Berenberg Bank

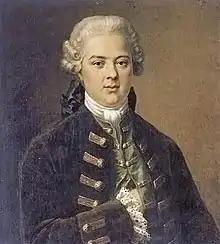
Johann Hinrich Gossler (1738–1790)

In 1768 Senator Paul Berenberg died childless, while his brother Johann Berenberg lost his only son in the same year. To ensure the continuation of the firm, Johann Berenberg took on his son-in-law Johann Hinrich Gossler (1738–90) as a new partner in 1769; he had married Berenberg's only daughter Elisabeth Berenberg (1749–1822) the previous year. The Gossler family is known since the 17th century, when Johann Hinrich Gossler's great-grandfather was a Hamburg burgher. Elisabeth Berenberg was the last member of the Hamburg Berenberg family, which became extinct in the male line upon her death in 1822. Johann Hinrich Gossler and Elisabeth Berenberg were the founders of the Berenberg-Gossler family, which rose to great prominence in Hamburg from the late 18th century. In the 19th-century city republic of Hamburg the (Berenberg-)Gossler family and the closely related Amsinck family were widely regarded as the city state's two most prominent families.